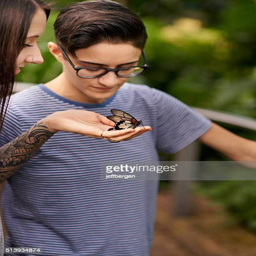
falling for the charm of a butterfly